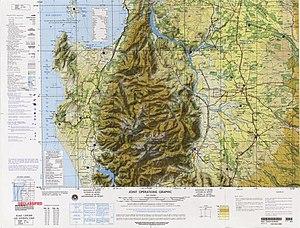
La cordillère de Nahuelbuta est située dans les régions d'Araucanie et du Biobío au Chili.